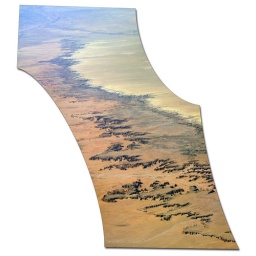
This is a merge of 6 photos, taken vertically from my airplane window flying over Arizona.